Tamás Priskin

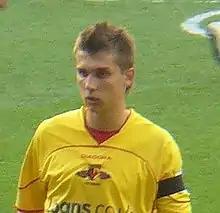
Priskin with Watford in 2007

Tamás Priskin (born 27 September 1986) is a Hungarian former professional footballer who played as a striker.